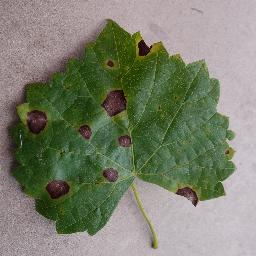
Label: Grape___Black_rot